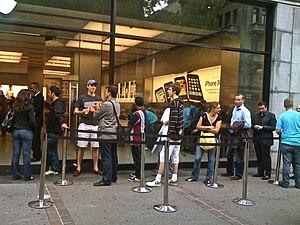
Photo prise à l'Apple Store de Zurich, le matin du lancement de l'iPhone 3G S, le 19 Juin 2009. Español: Fotografia tomada al Apple Store de Zurich, por la mañana del primer dia de distribucion del iPhone 3G S, por el 19 de Junio de 2009
L'iPhone est une gamme de smartphone commercialisée par l'entreprise multinationale américaine Apple depuis le 29 juin 2007.